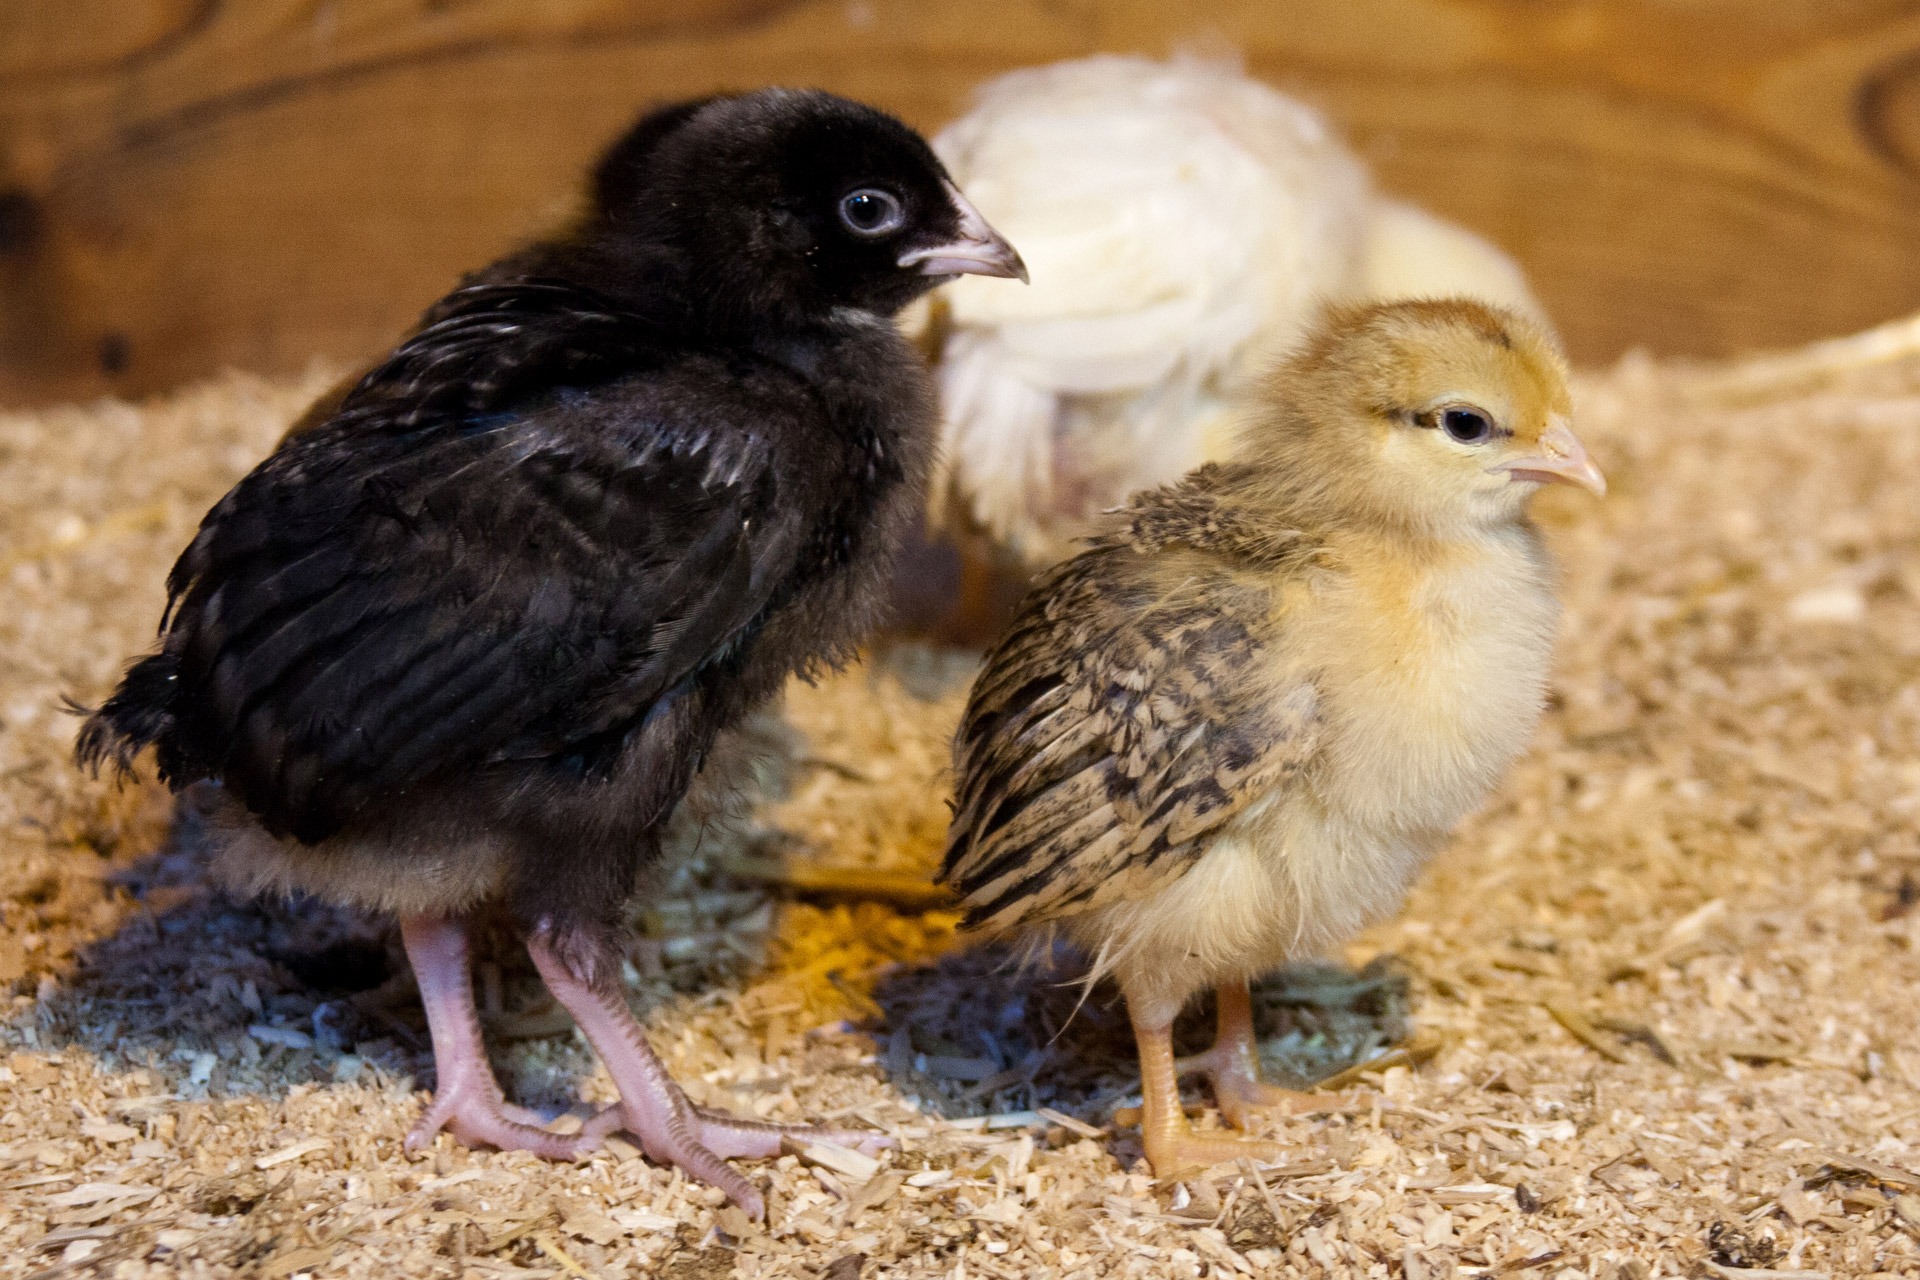
bird, farm, animal, cute, wildlife, pet, young, fluffy, beak, small, yellow, baby, feather, chicken, fauna, poultry, newborn, galliformes, tiny, little, vertebrate, creature, soft, easter, chick, perching bird